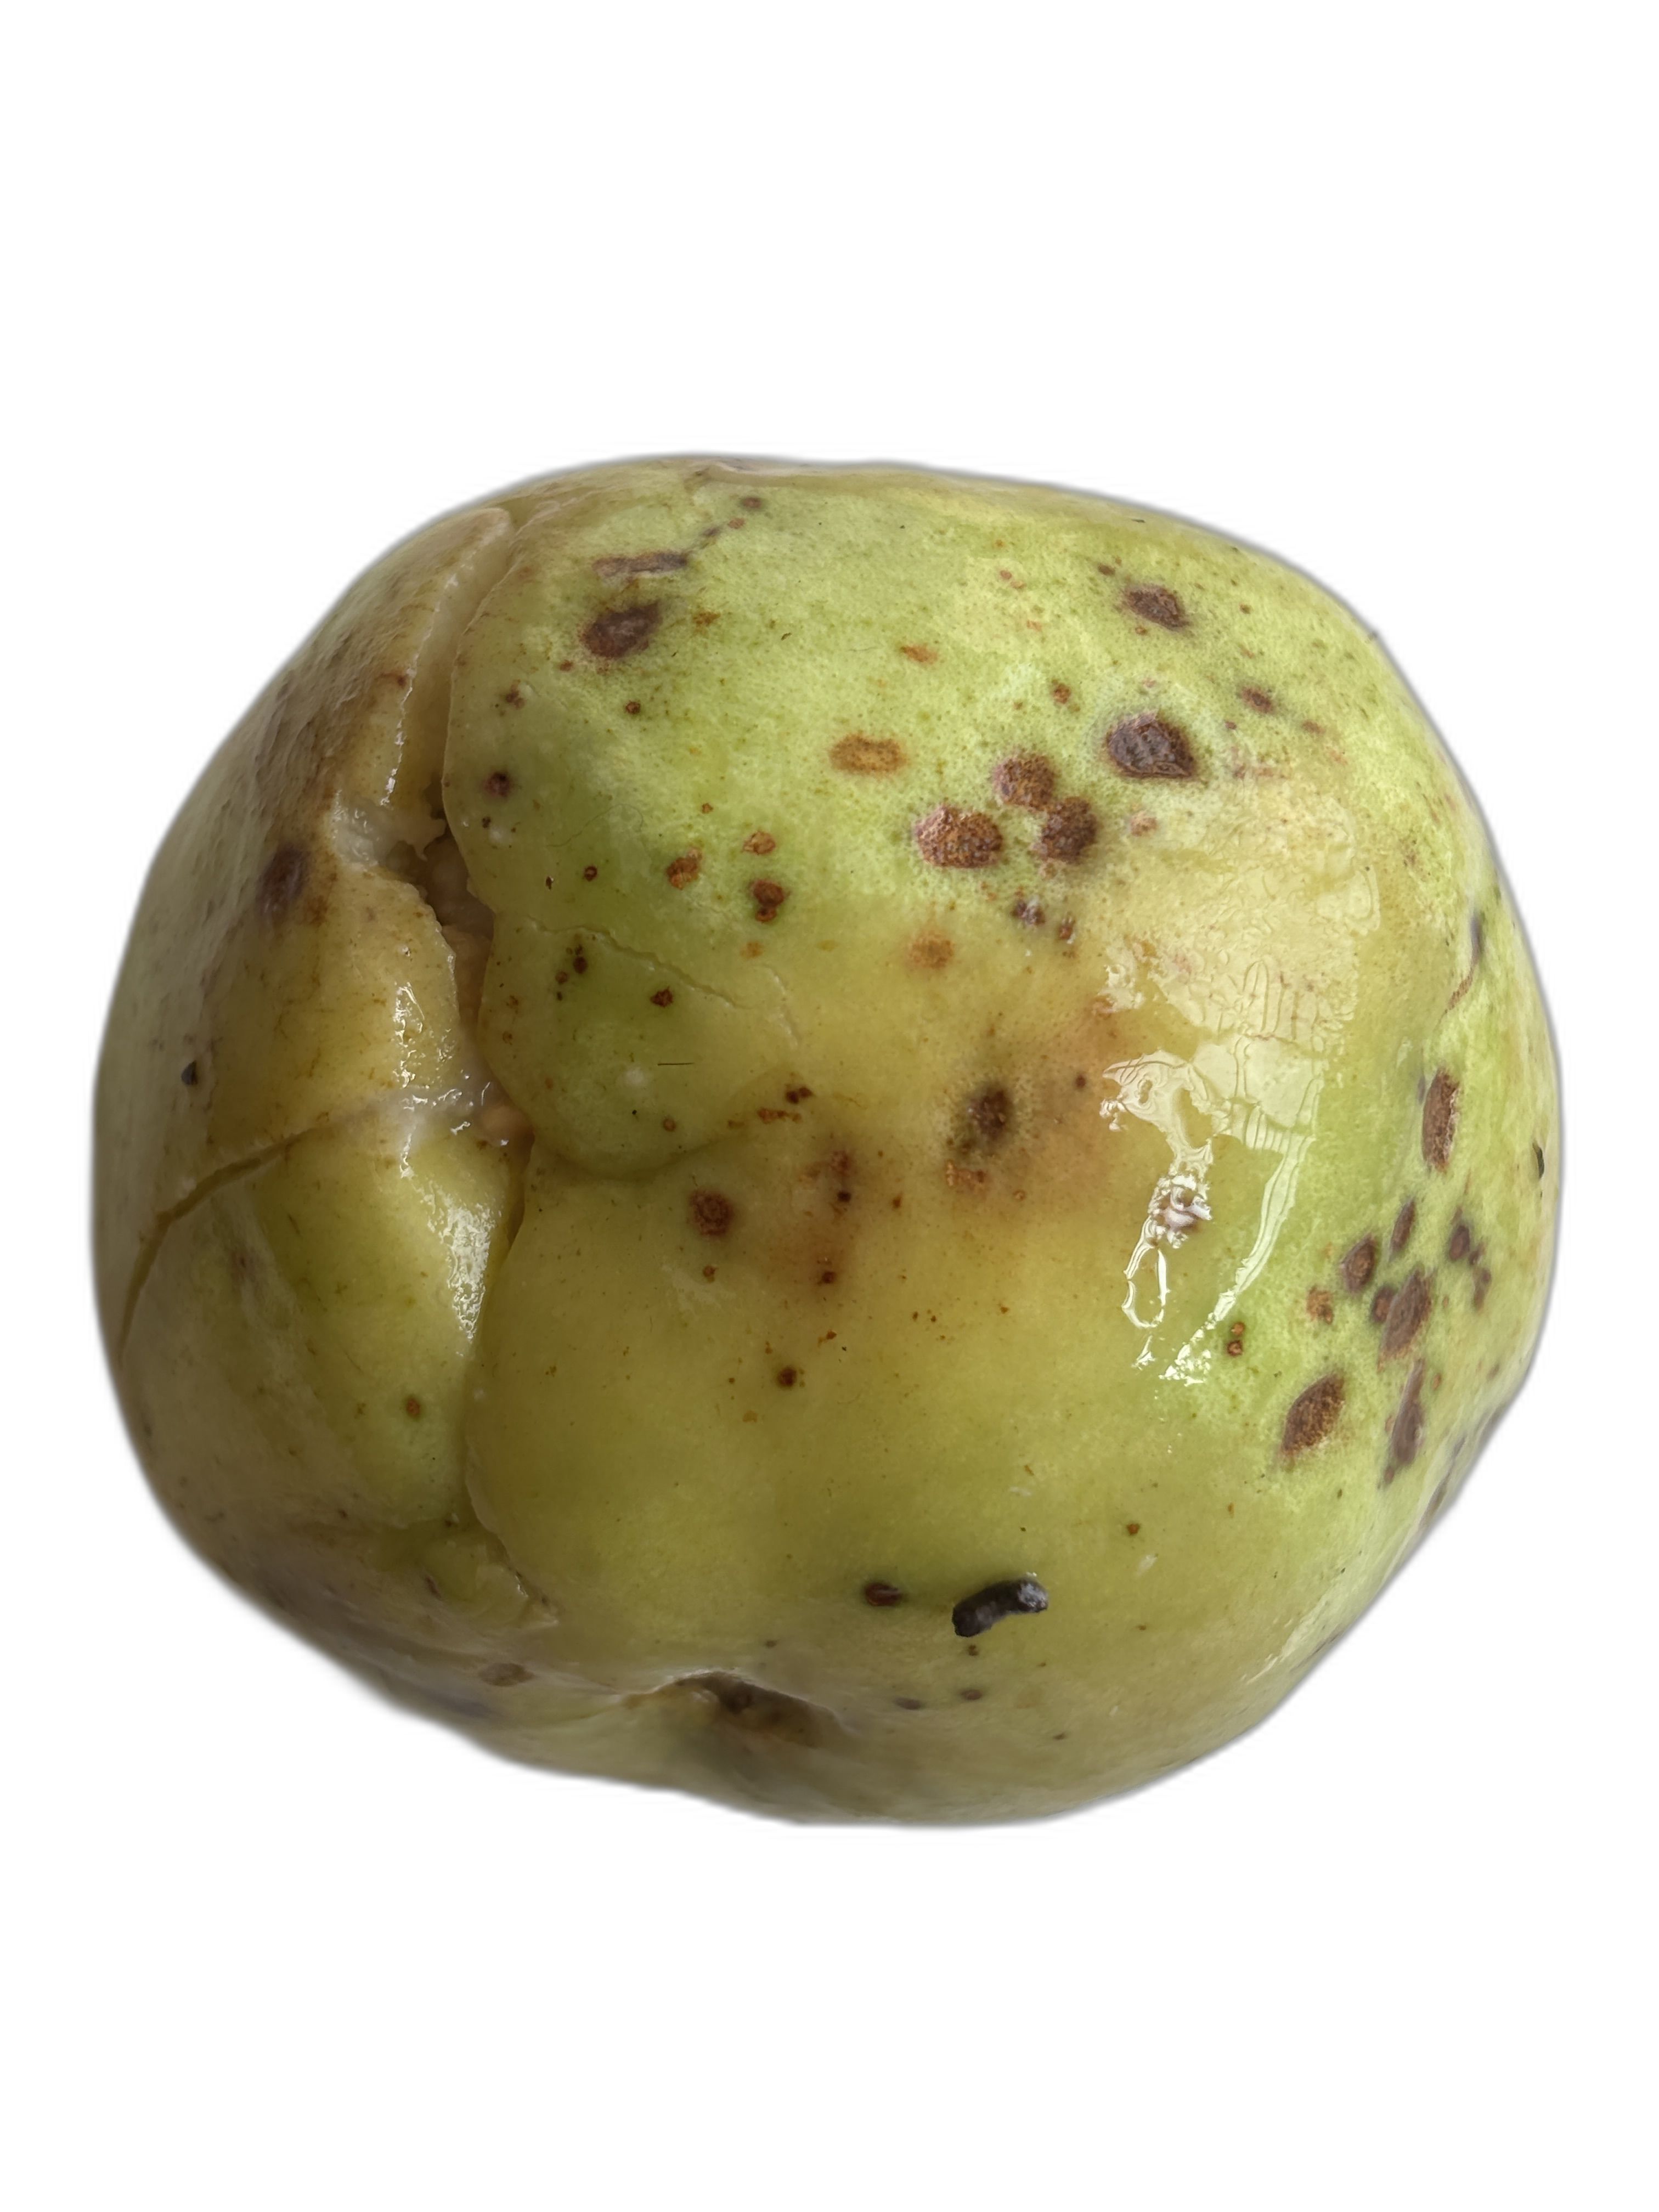
Plant part: fruit
Disease: Anthracnose